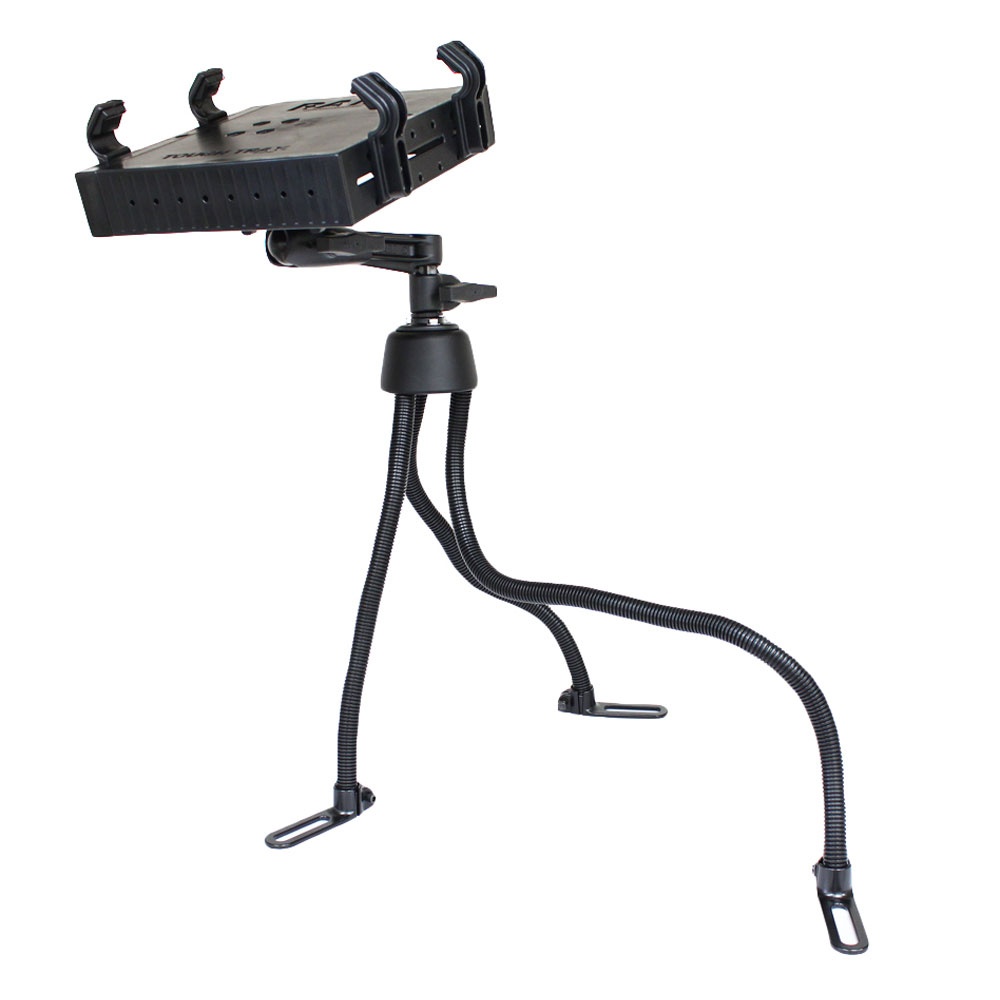
RAM Mount POD III Universal No-Drill Laptop Mount w/Tough-Tray [RAM-316-3SW1U]
RAM POD III Universal No-Drill Laptop Mount w/Tough-Tray The RAM-316-3SW1U consists of the RAM POD III No-Drill vehicle base, three rigid aluminum rod legs, ratchet swing arm and RAM Tough-Tray. The base of the mount connects to your seat rail without any drilling necessary. The rigid aluminum rod legs can be bent to position your device to its optimum viewing location. The mount is designed with a RAM 1.5" diameter patented rubber ball and socket system that has adjustment points at both ends of the double socket arm; this allowing for almost infinite adjustment and perfect viewing angles. The RAM Tough-Tray is spring loaded expandable tray that can accommodate 10 to 16 inch wide laptops. The tray includes four (4) side clamping arm with rubber grip feature. These arms can be moved both vertically and horizontally. This allows for a custom fit for varying thicknesses of laptops and the freedom of not blocking ports or drives. Hole patterns on perimeter of tray facilitate the mounting of additional RAM systems to support GPS, smartphones or other electronics. Leg Lengths: 18", 20" and 30" Installation Instructions: At right angles to the base of two legs are feet with mounting holes. Simply place the holes into the passenger seat mounting bolts and adjust the mount to the required height with the rigid aluminum rod legs. The third leg on the RAM POD III should also be adjusted to help support the mount. The rigid aluminum rod arms will hold everything you need safely and securely. Material: Powder Coated Marine Grade Aluminum Ball Size: 1.5" Rubber Ball Size Note: The "U" in the part number reflects product packaged in poly bag. Owner's Manual (pdf)
Brand: RAM Mounting Systems
Category: Vehicles & Parts > Vehicle Parts & Accessories > Motor Vehicle Electronics > Motor Vehicle Video Monitor Mounts > Seat Mounts